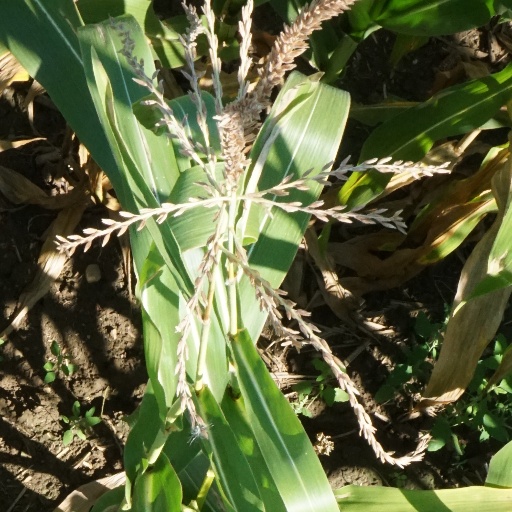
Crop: maize; corn